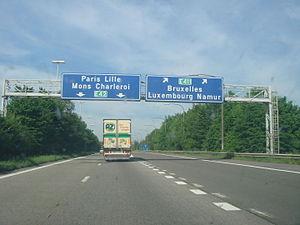
l'autoroute A15 belge au niveau de l'échangeur de Daussoulx
L'autoroute belge A15 est une autoroute reliant Liège à Houdeng-Gœgnies en passant par Namur et Charleroi.